Uzbekistan Boxing Federation

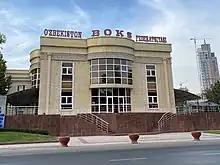
Headquarter of Uzbekistan Boxing Federation

In Uzbekistan, in 1990, boxing is cultivated in 4 DSOs (PR, "D", "TR", SA) there are 35 boxing departments, including DSYUSH-82, SDUSHOR-3, as well as 4 departments of SHISP in the cities of Andijan - 1, Samarkand - 2, Tashkent - 1. Currently the chairman of the Boxing Federation of Uzbekistan is Ramatov Achilbai Zhumaniyazovich.